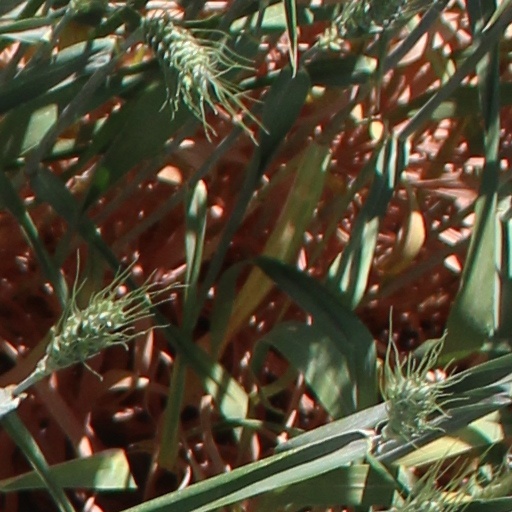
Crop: wheat